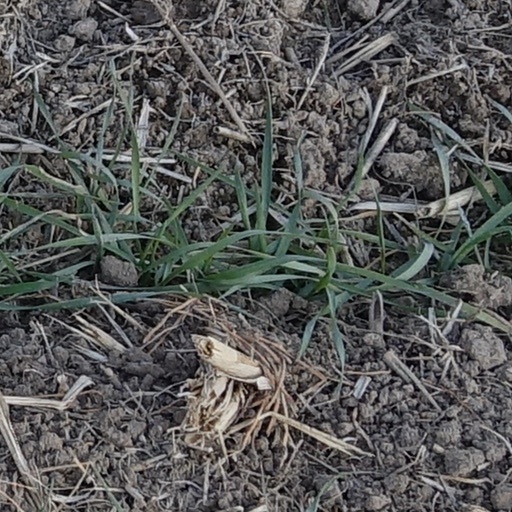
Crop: wheat